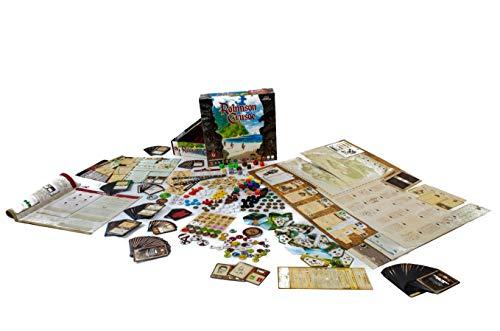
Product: Portal Games Robinson Crusoe Adventures on the Cursed Island Board Game
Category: Toys & Games | Games & Accessories | Board Games
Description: Game of the Year edition of award winning bestseller.
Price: $45.99
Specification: ProductDimensions:9.2x9.2x2.8inches|ItemWeight:3.75pounds|ShippingWeight:4.5pounds(Viewshippingratesandpolicies)|ASIN:B01HDYFCJO|Itemmodelnumber:0064PG|Manufacturerrecommendedage:8-15years